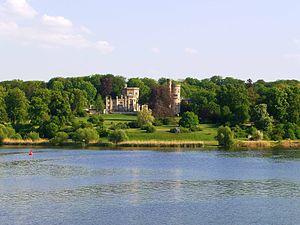
Le château de Babelsberg est un édifice historique allemand situé dans le parc et le quartier du même nom, dans la ville de Potsdam, capitale du Land de Brandebourg.
Babelsberg est un quartier de Potsdam, capitale du Land de Brandebourg en Allemagne. Le quartier porte le nom de la petite colline qui surplombe la rivière Havel.